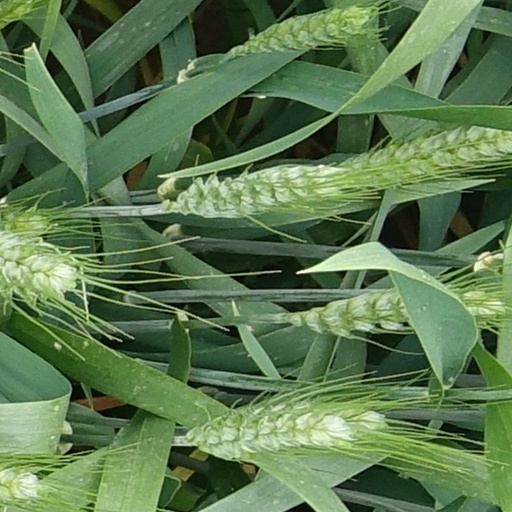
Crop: wheat